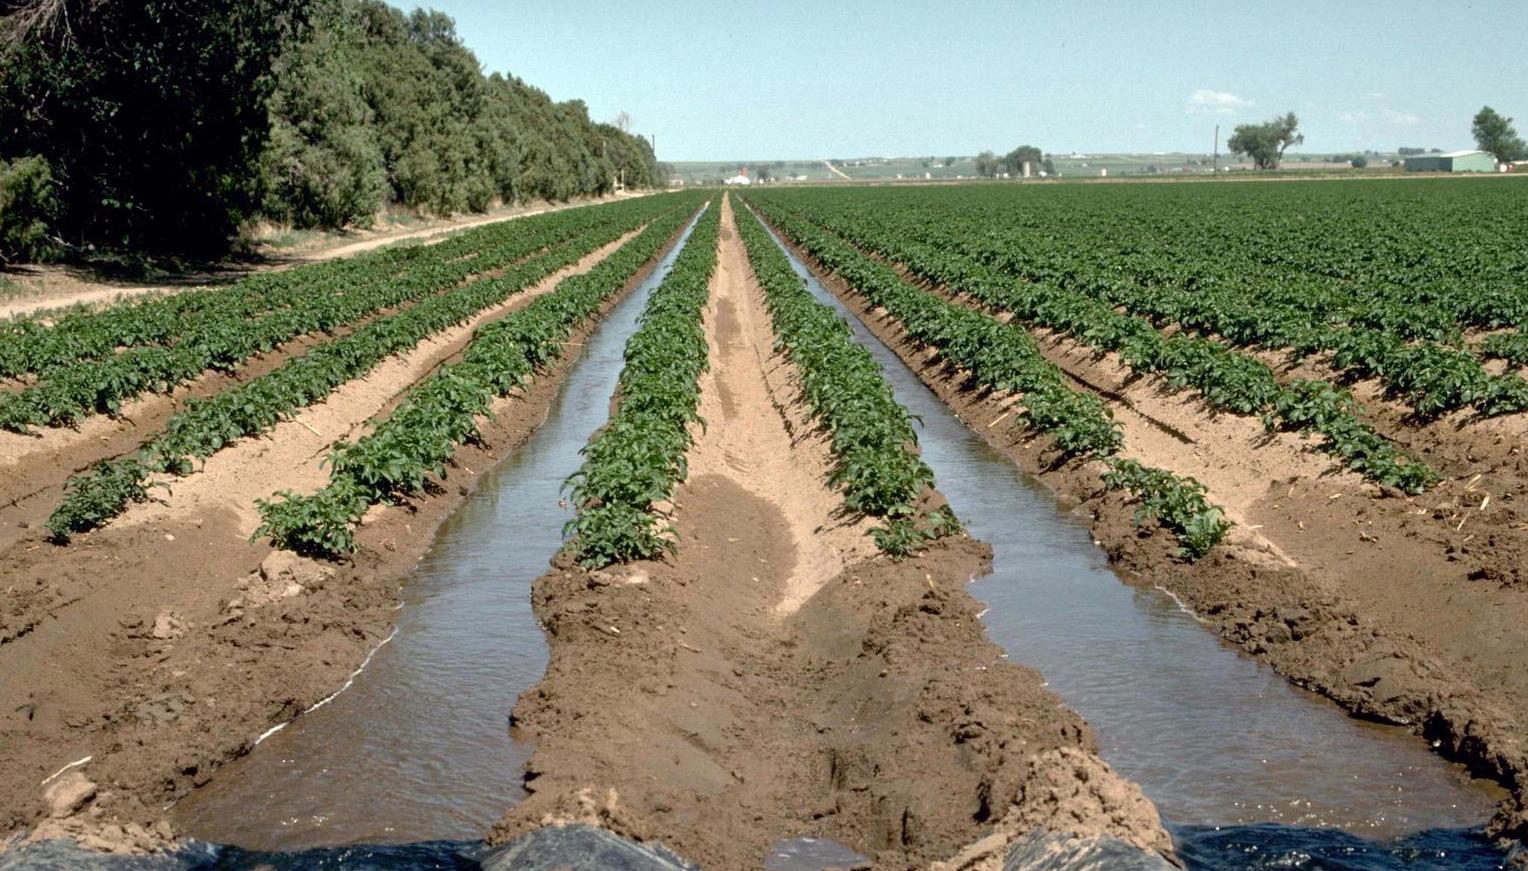
Kilimo kikubwa cha umwagiliaji, ambapo kuna matuta mengi katikati yake yaliyowekewa maji ili mimea hiyo iliyopandwa iweze kukua vizuri na haraka. Viazi hivyo vikiwa tayari kuvunwa na kwenda kuuzwa sokoni na viwandani.